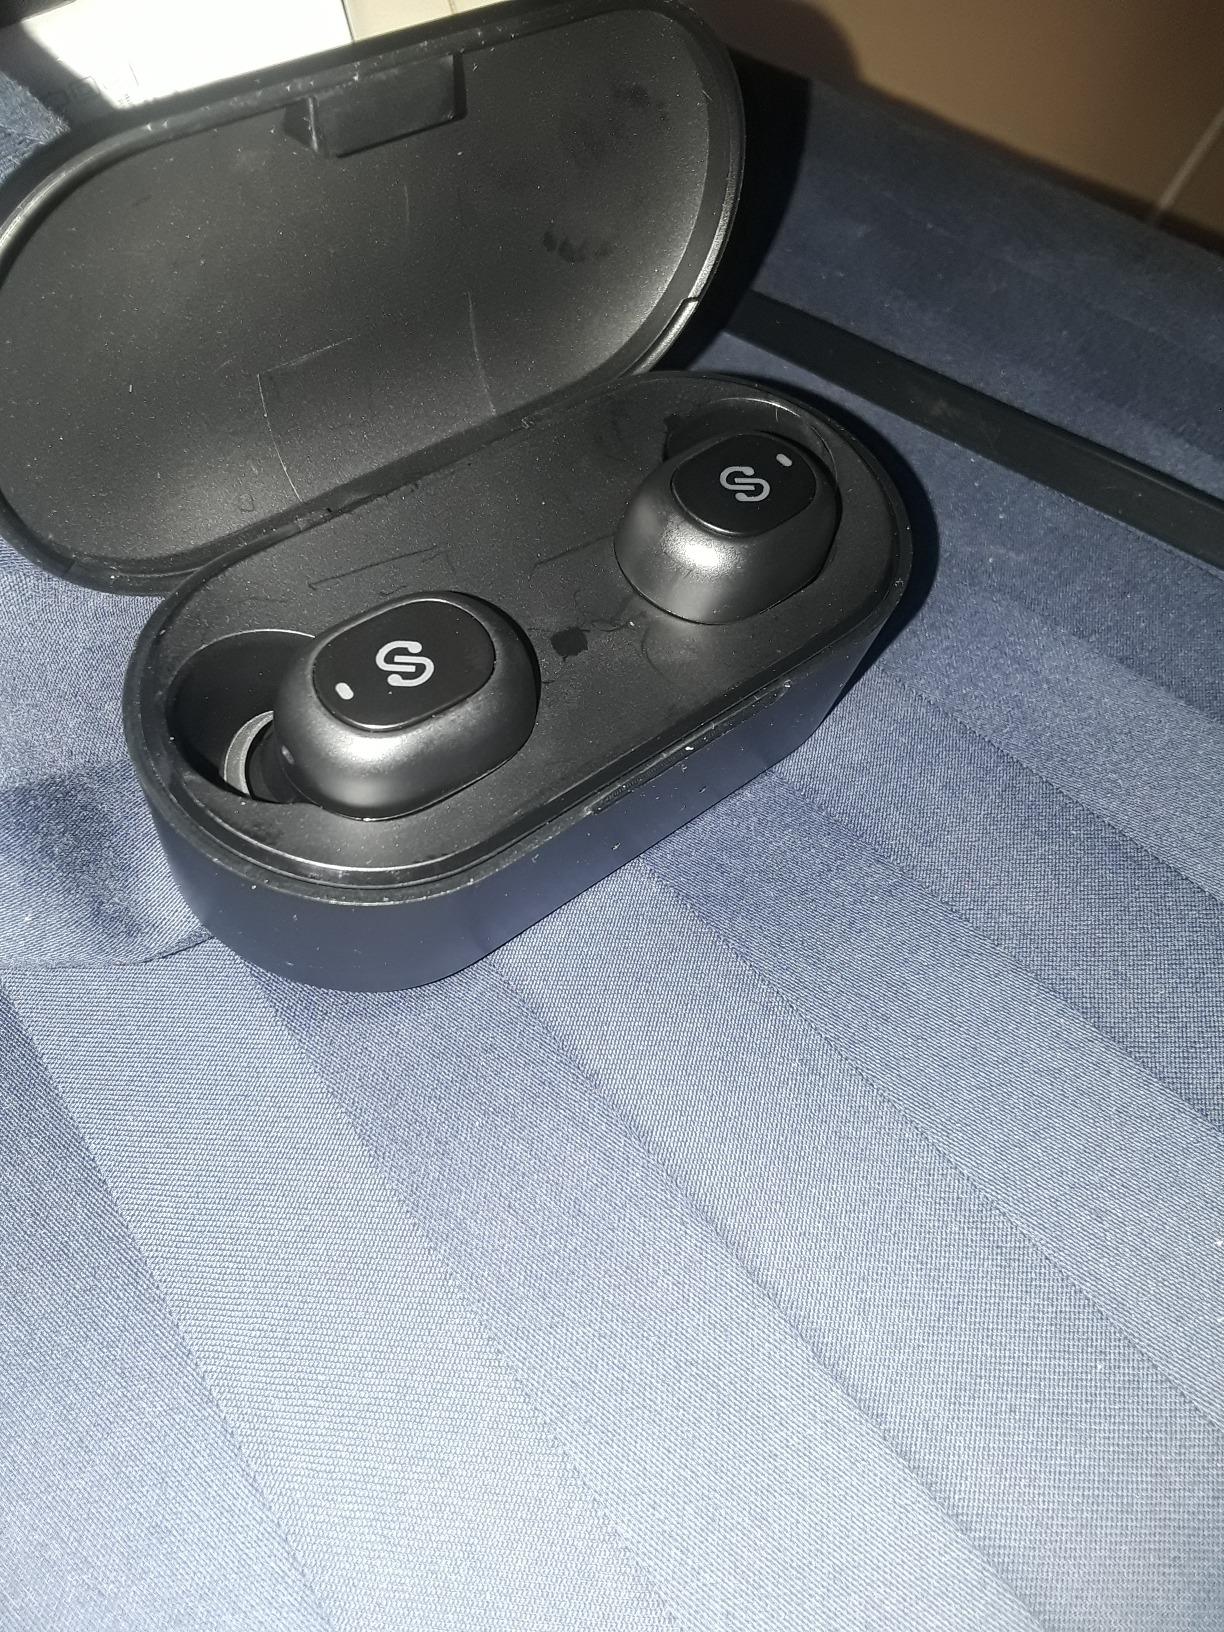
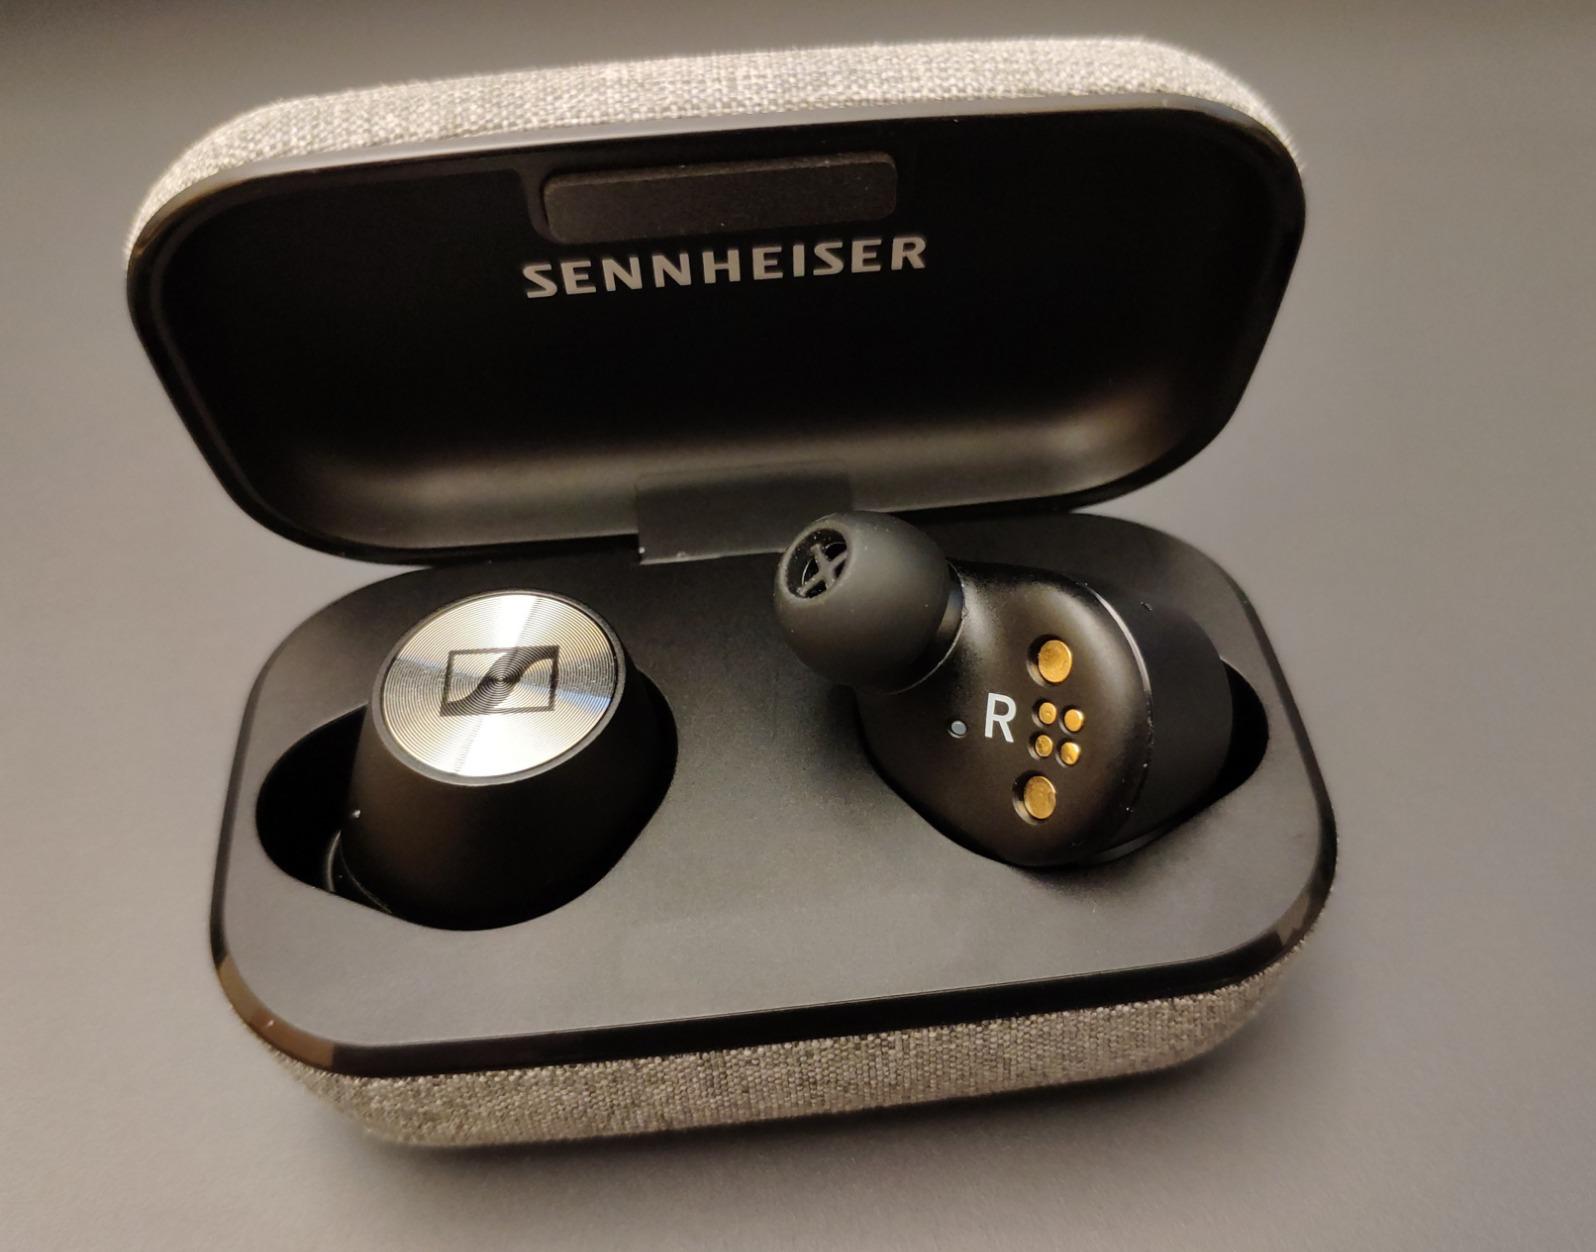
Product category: earbuds
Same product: no